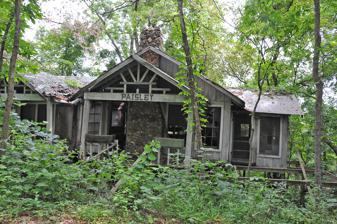
Building: Blackwell-Paisley Cabin
Country: United States of America
Year built: 1924
Historic house in Arkansas, United States United States historic place Blackwell--Paisley Cabin U.S. National Register of Historic Places Location in Arkansas Show map of Arkansas Location in United States Show map of the United States Location Suits-Us Dr., Bella Vista, Arkansas Coordinates 36°25′49″N 94°13′59″W / 36.43028°N 94.23306°W / 36.43028; -94.23306 Area less than one acre Built 1924 ( 1924 ) Built by Cunningham, Roy MPS Benton County MRA NRHP reference No. 87002351 Added to NRHP January 28, 1988 The Blackwell-Paisley Cabin is a historic summer cabin on Suits-Us Drive in Bella Vista, Arkansas .  It is a 1 + 1 ⁄ 2 -storey wood-frame structure, facing west, with a front gable roof.  A carport is attached to the south facade of the main cabin, and projects forward of it, with its own gable roof.  The rear of the carport is screened to provide a sitting area.  Bedrooms on two levels are sheltered only by screens on three sides.  The cabin was built in 1924 by Roy Cunningham, who built many summer retreat cabins in Bella Vista.  This cabin is one of the few surviving and relatively unaltered cabins in the area from the period. The cabin was listed on the National Register of Historic Places in 1988. See also National Register of Historic Places listings in Benton County, Arkansas References